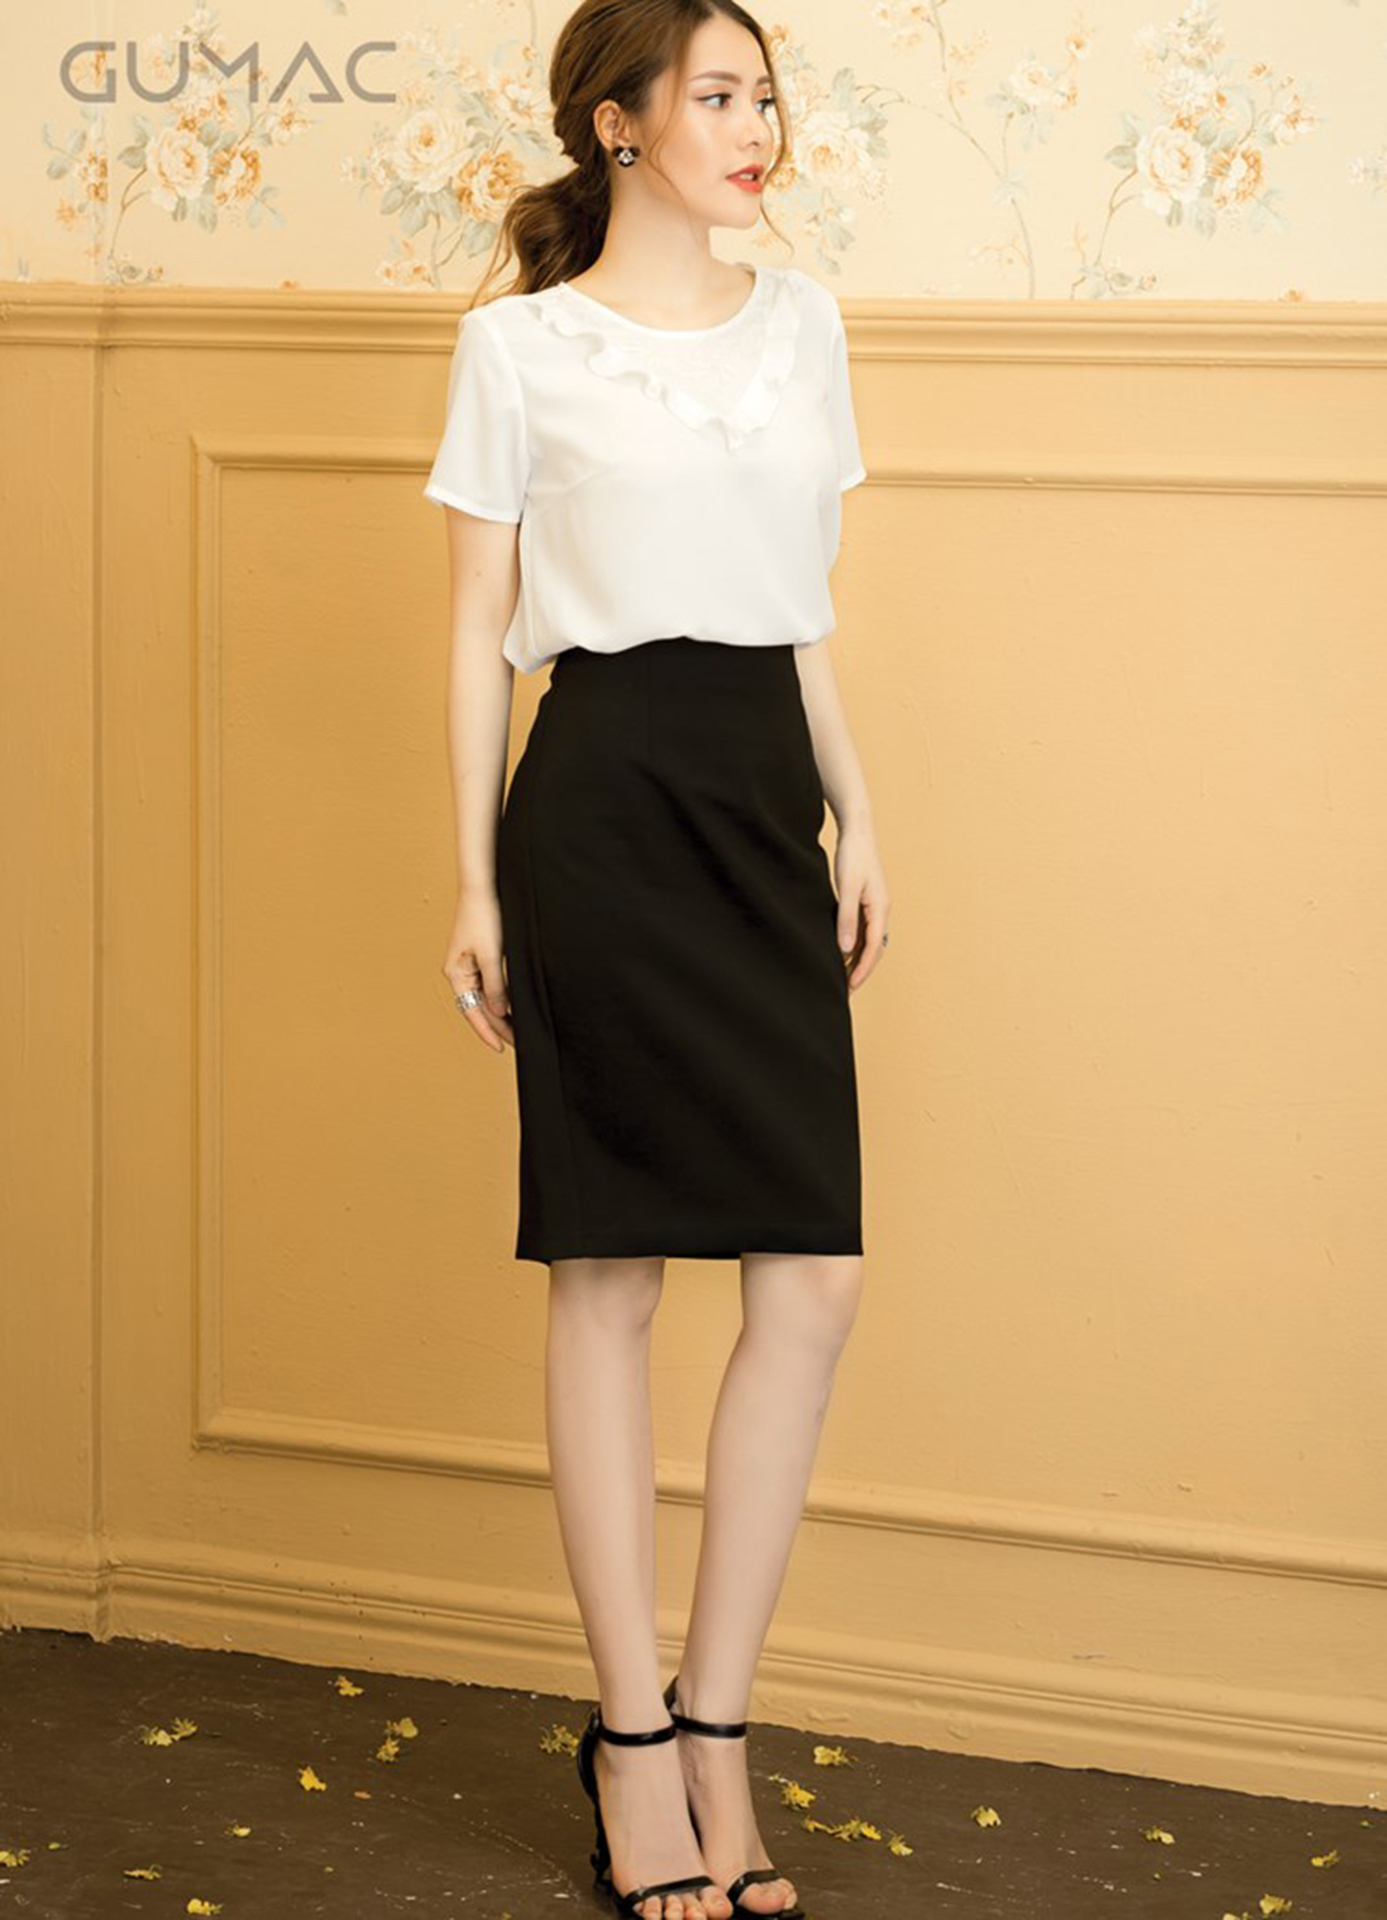
fashion, clothing, white, waist, Pencil skirt, shoulder, neck, dress, lady, joint, knee, sleeve, blouse, leg, trunk, abdomen, formal wear, beige, footwear, fashion model, a line, cocktail dress, top, style